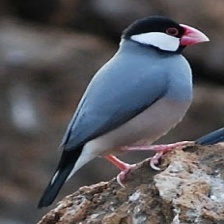
Species: JAVA SPARROW
Scientific name: LONCHURA ORYZIVORA